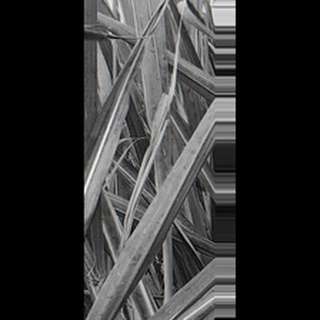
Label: sugarcane_yellow_leaf_disease